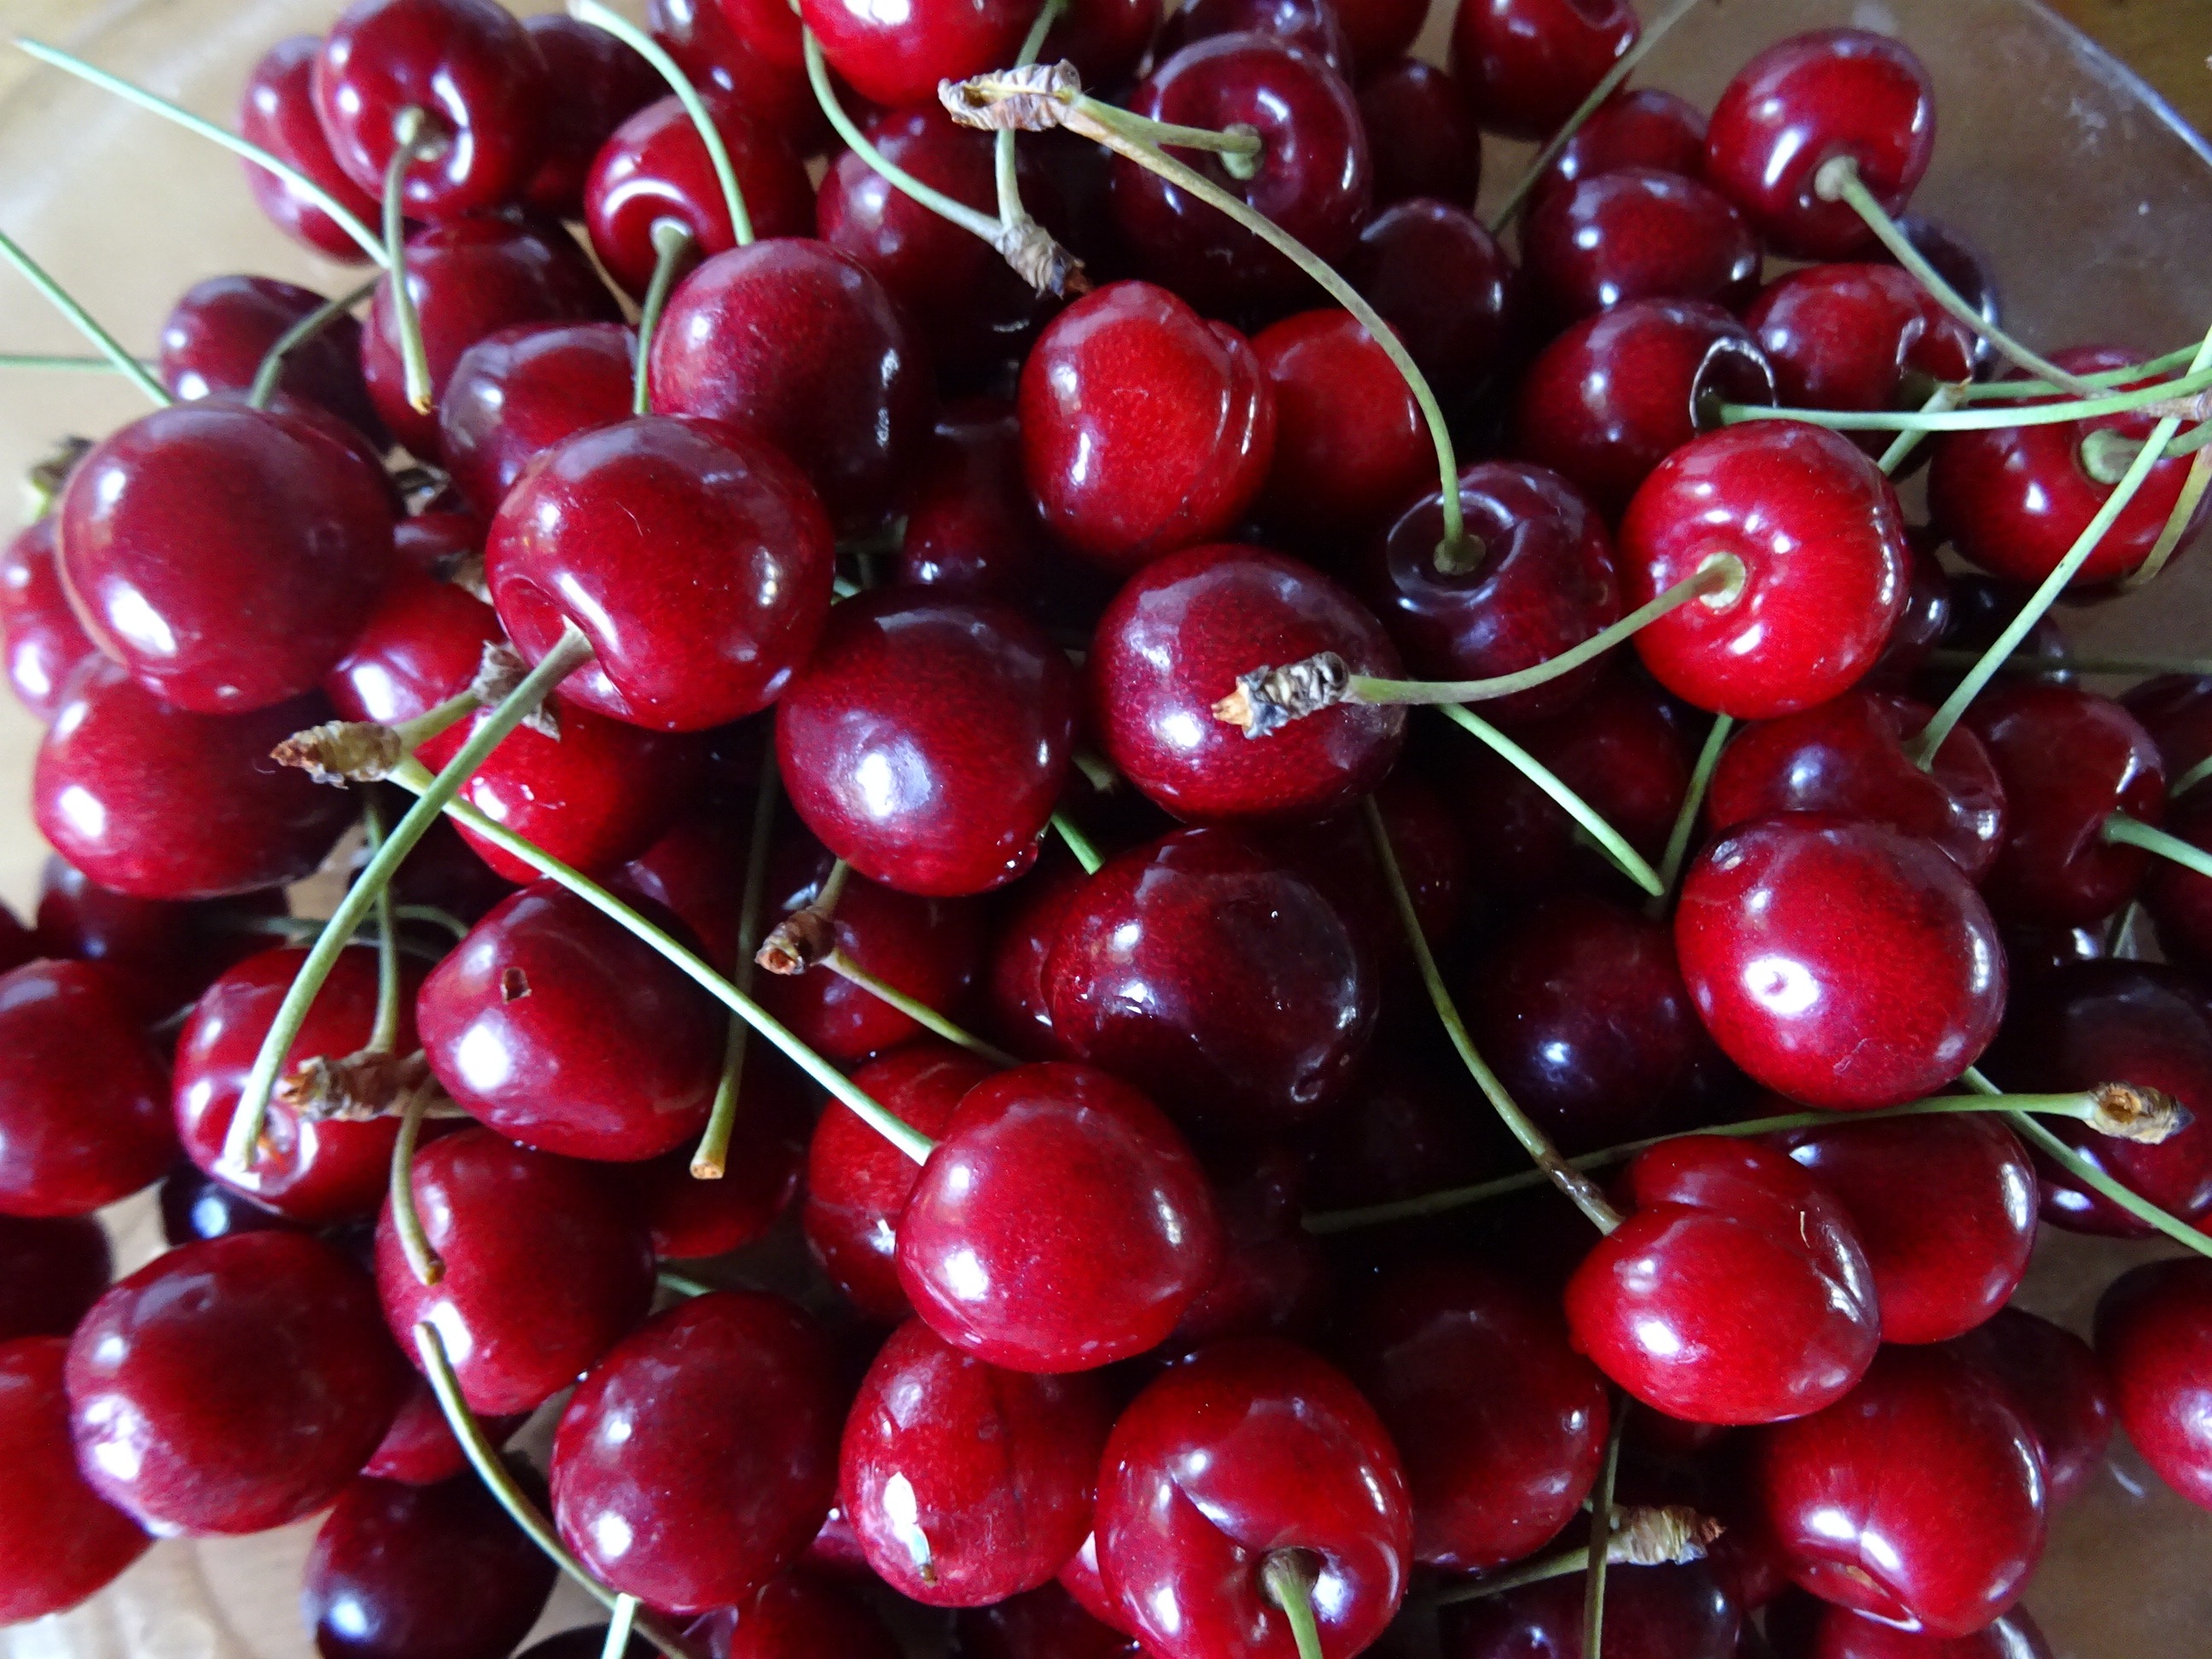
plant, fruit, berry, food, produce, cranberry, cherry, flowering plant, rose family, acerola, malpighia, red berries, land plant, frutti di bosco, zante currant